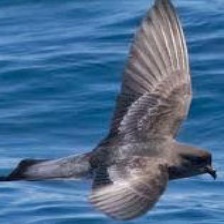
Species: ASHY STORM PETREL
Scientific name: OCEANODROMA HOMOCHROA